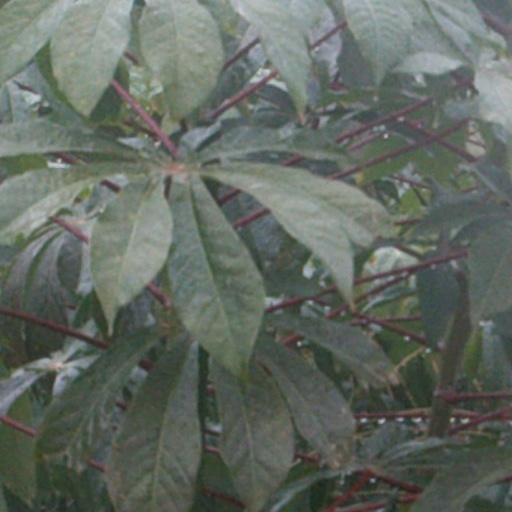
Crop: cassava